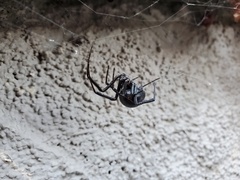
Species: Lactrodectus_hesperus